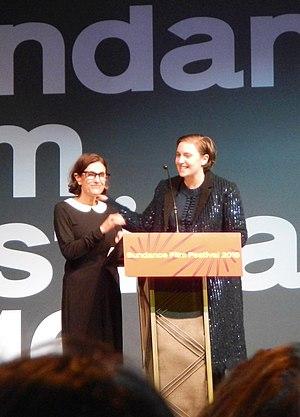
Avy Kaufman, née le 24 janvier 1954, est une directrice de casting américaine pour le cinéma et la télévision.